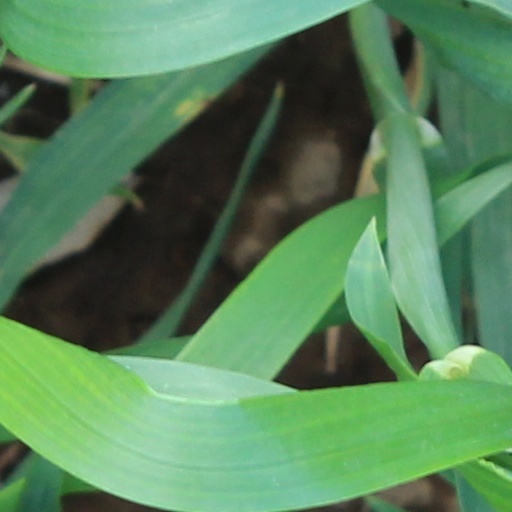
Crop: wheat